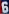
Number: 6